Attitude Era

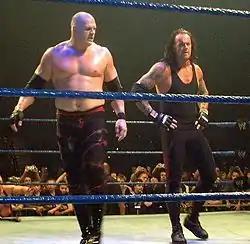
The Undertaker and Kane, known together as "The Brothers of Destruction"

Dwayne Johnson, a third-generation wrestler, made his debut at the 1996 Survivor Series as "Rocky Maivia", naming himself after his grandfather Peter Maivia and his father Rocky Johnson. Despite being a babyface with an impressive winning streak and an Intercontinental Championship reign, he was frequently met with negative reception from live audiences, such as loud boos, "Rocky sucks!" chants, and even crowd signs that read "Die Rocky Die". Maivia officially turned heel when he joined the Nation of Domination in late 1997 and renamed himself "The Rock". As a member of the Nation of Domination, The Rock won the Intercontinental title for a second time. The Rock eventually overthrew Faarooq to become the leader of the Nation. After the Nation disbanded in late 1998, The Rock began referring to himself as the "People's Champion" and began to receive the support of the audience, which led Vince McMahon and the Corporation to target him. Survivor Series 1998 marked the first PPV headlined by The Rock. During the final match of a tournament against Mankind to crown a new WWF Champion, a double turn occurred with the help of McMahon, similar to the previous year's Survivor Series, revealing that Rock was working with The Corporation all along, leading to The Rock's victory. The Rock officially joined McMahon as the crown jewel of The Corporation, abandoning his previous moniker as "The People's Champion" and declaring himself "The Corporate Champion".